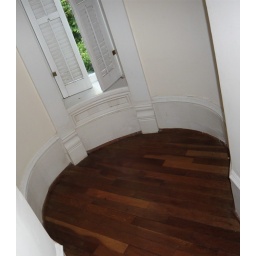
This view of the lovely hardwood floor in the parlor tower gives a better sense of the shape and proportion of the space.